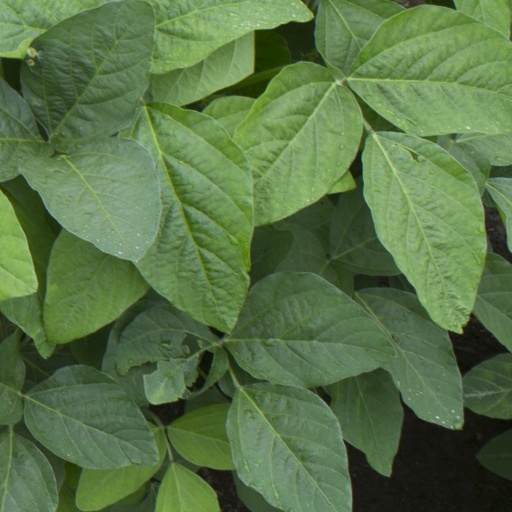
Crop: soybean